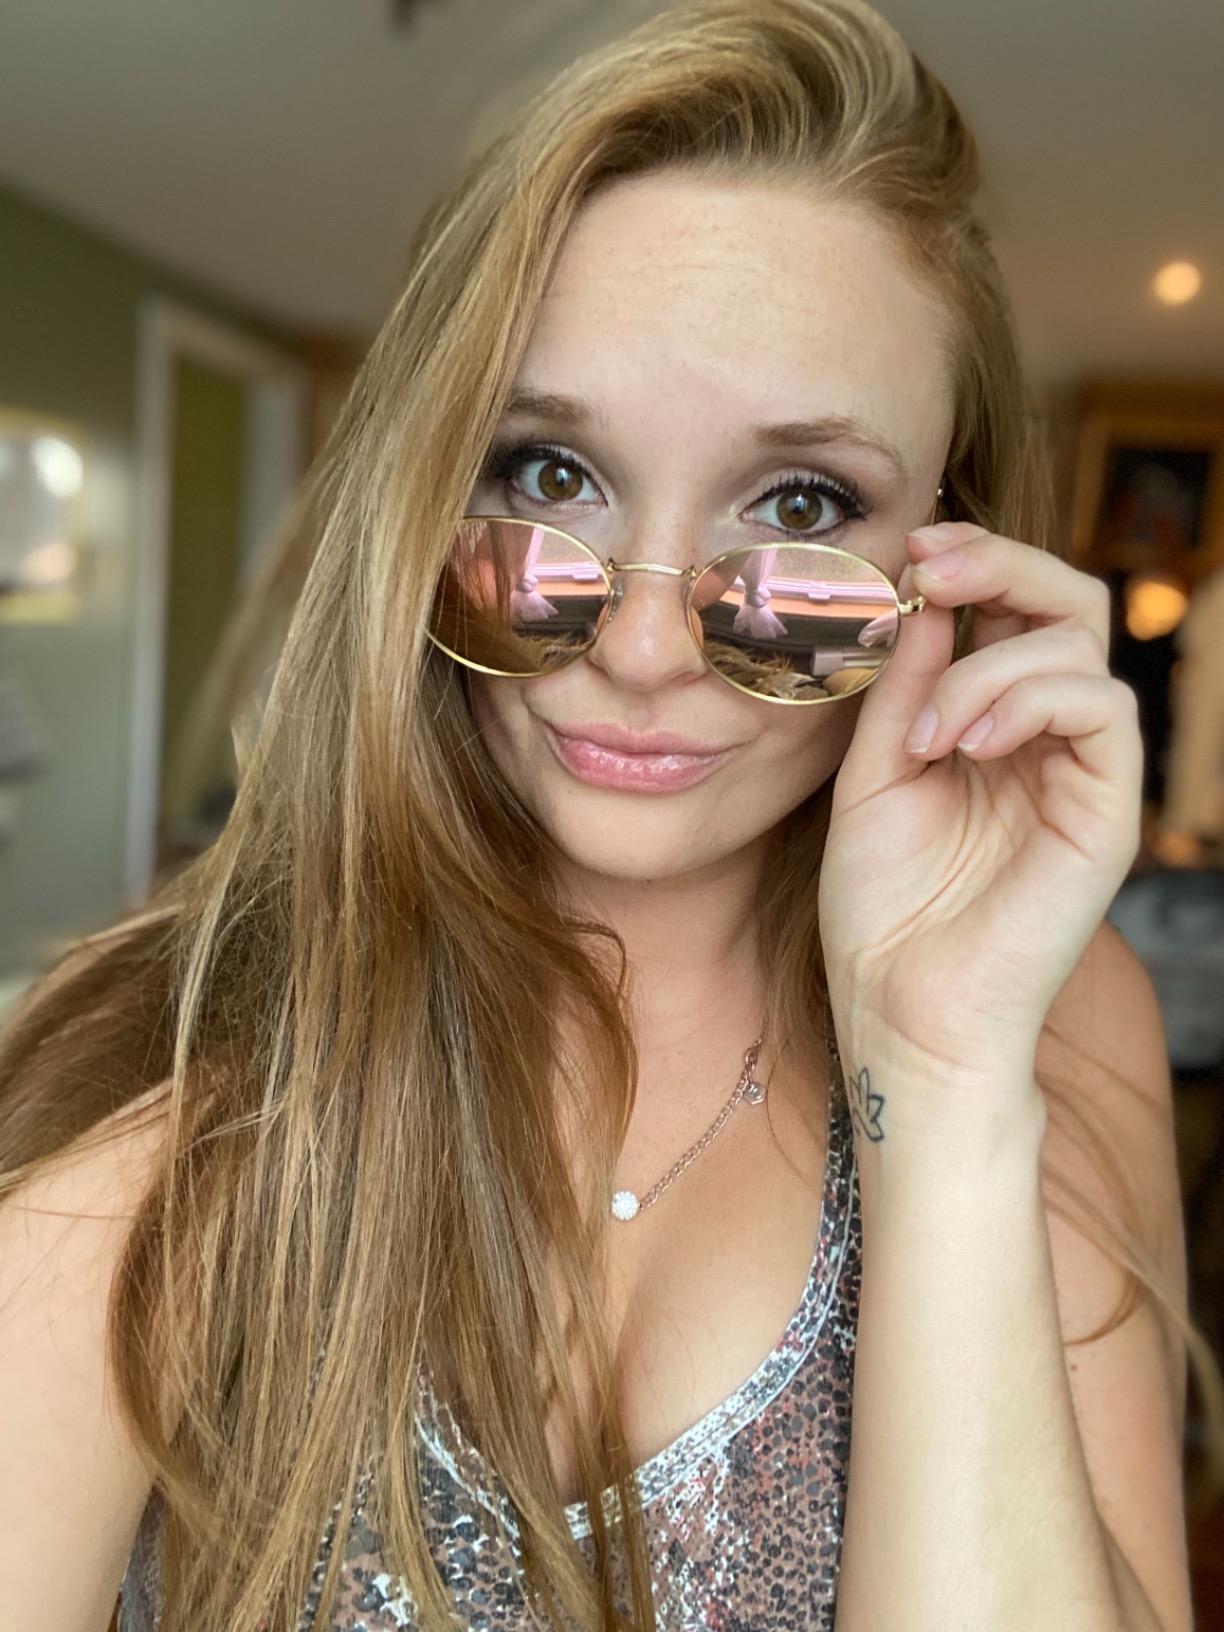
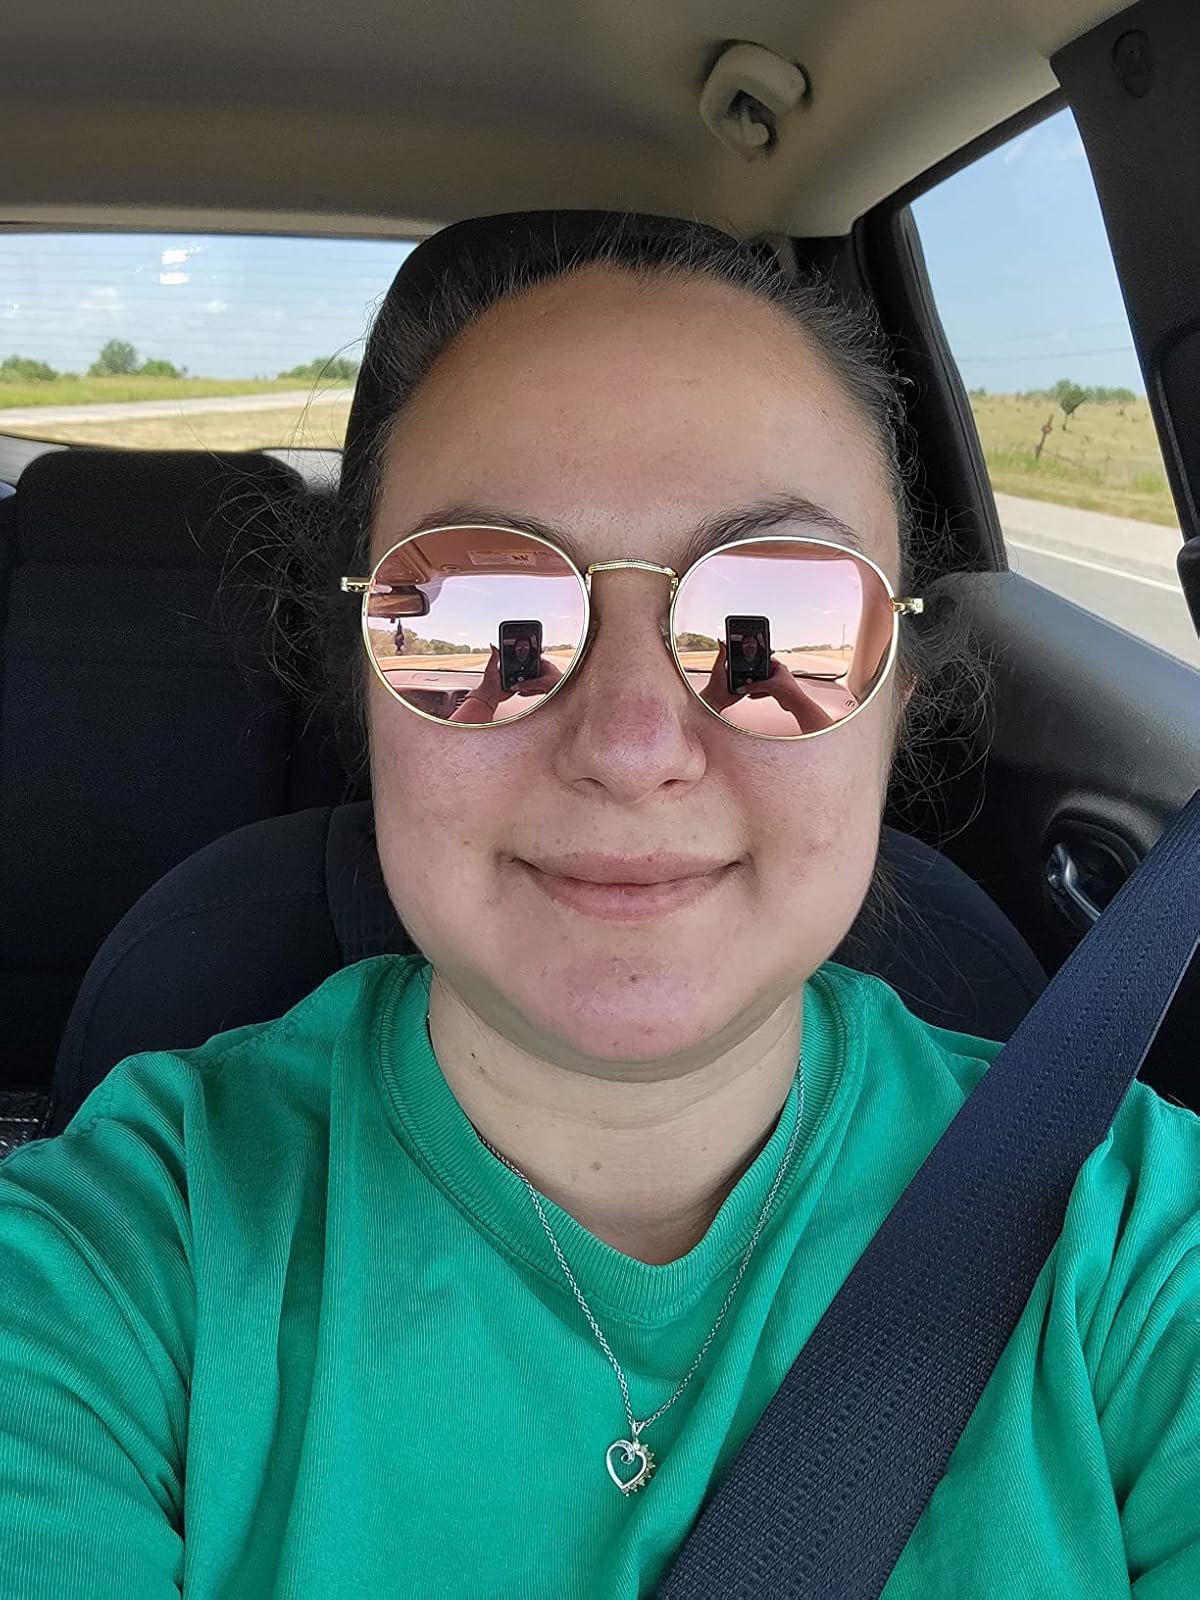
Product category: accessories_sunglasses
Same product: yes